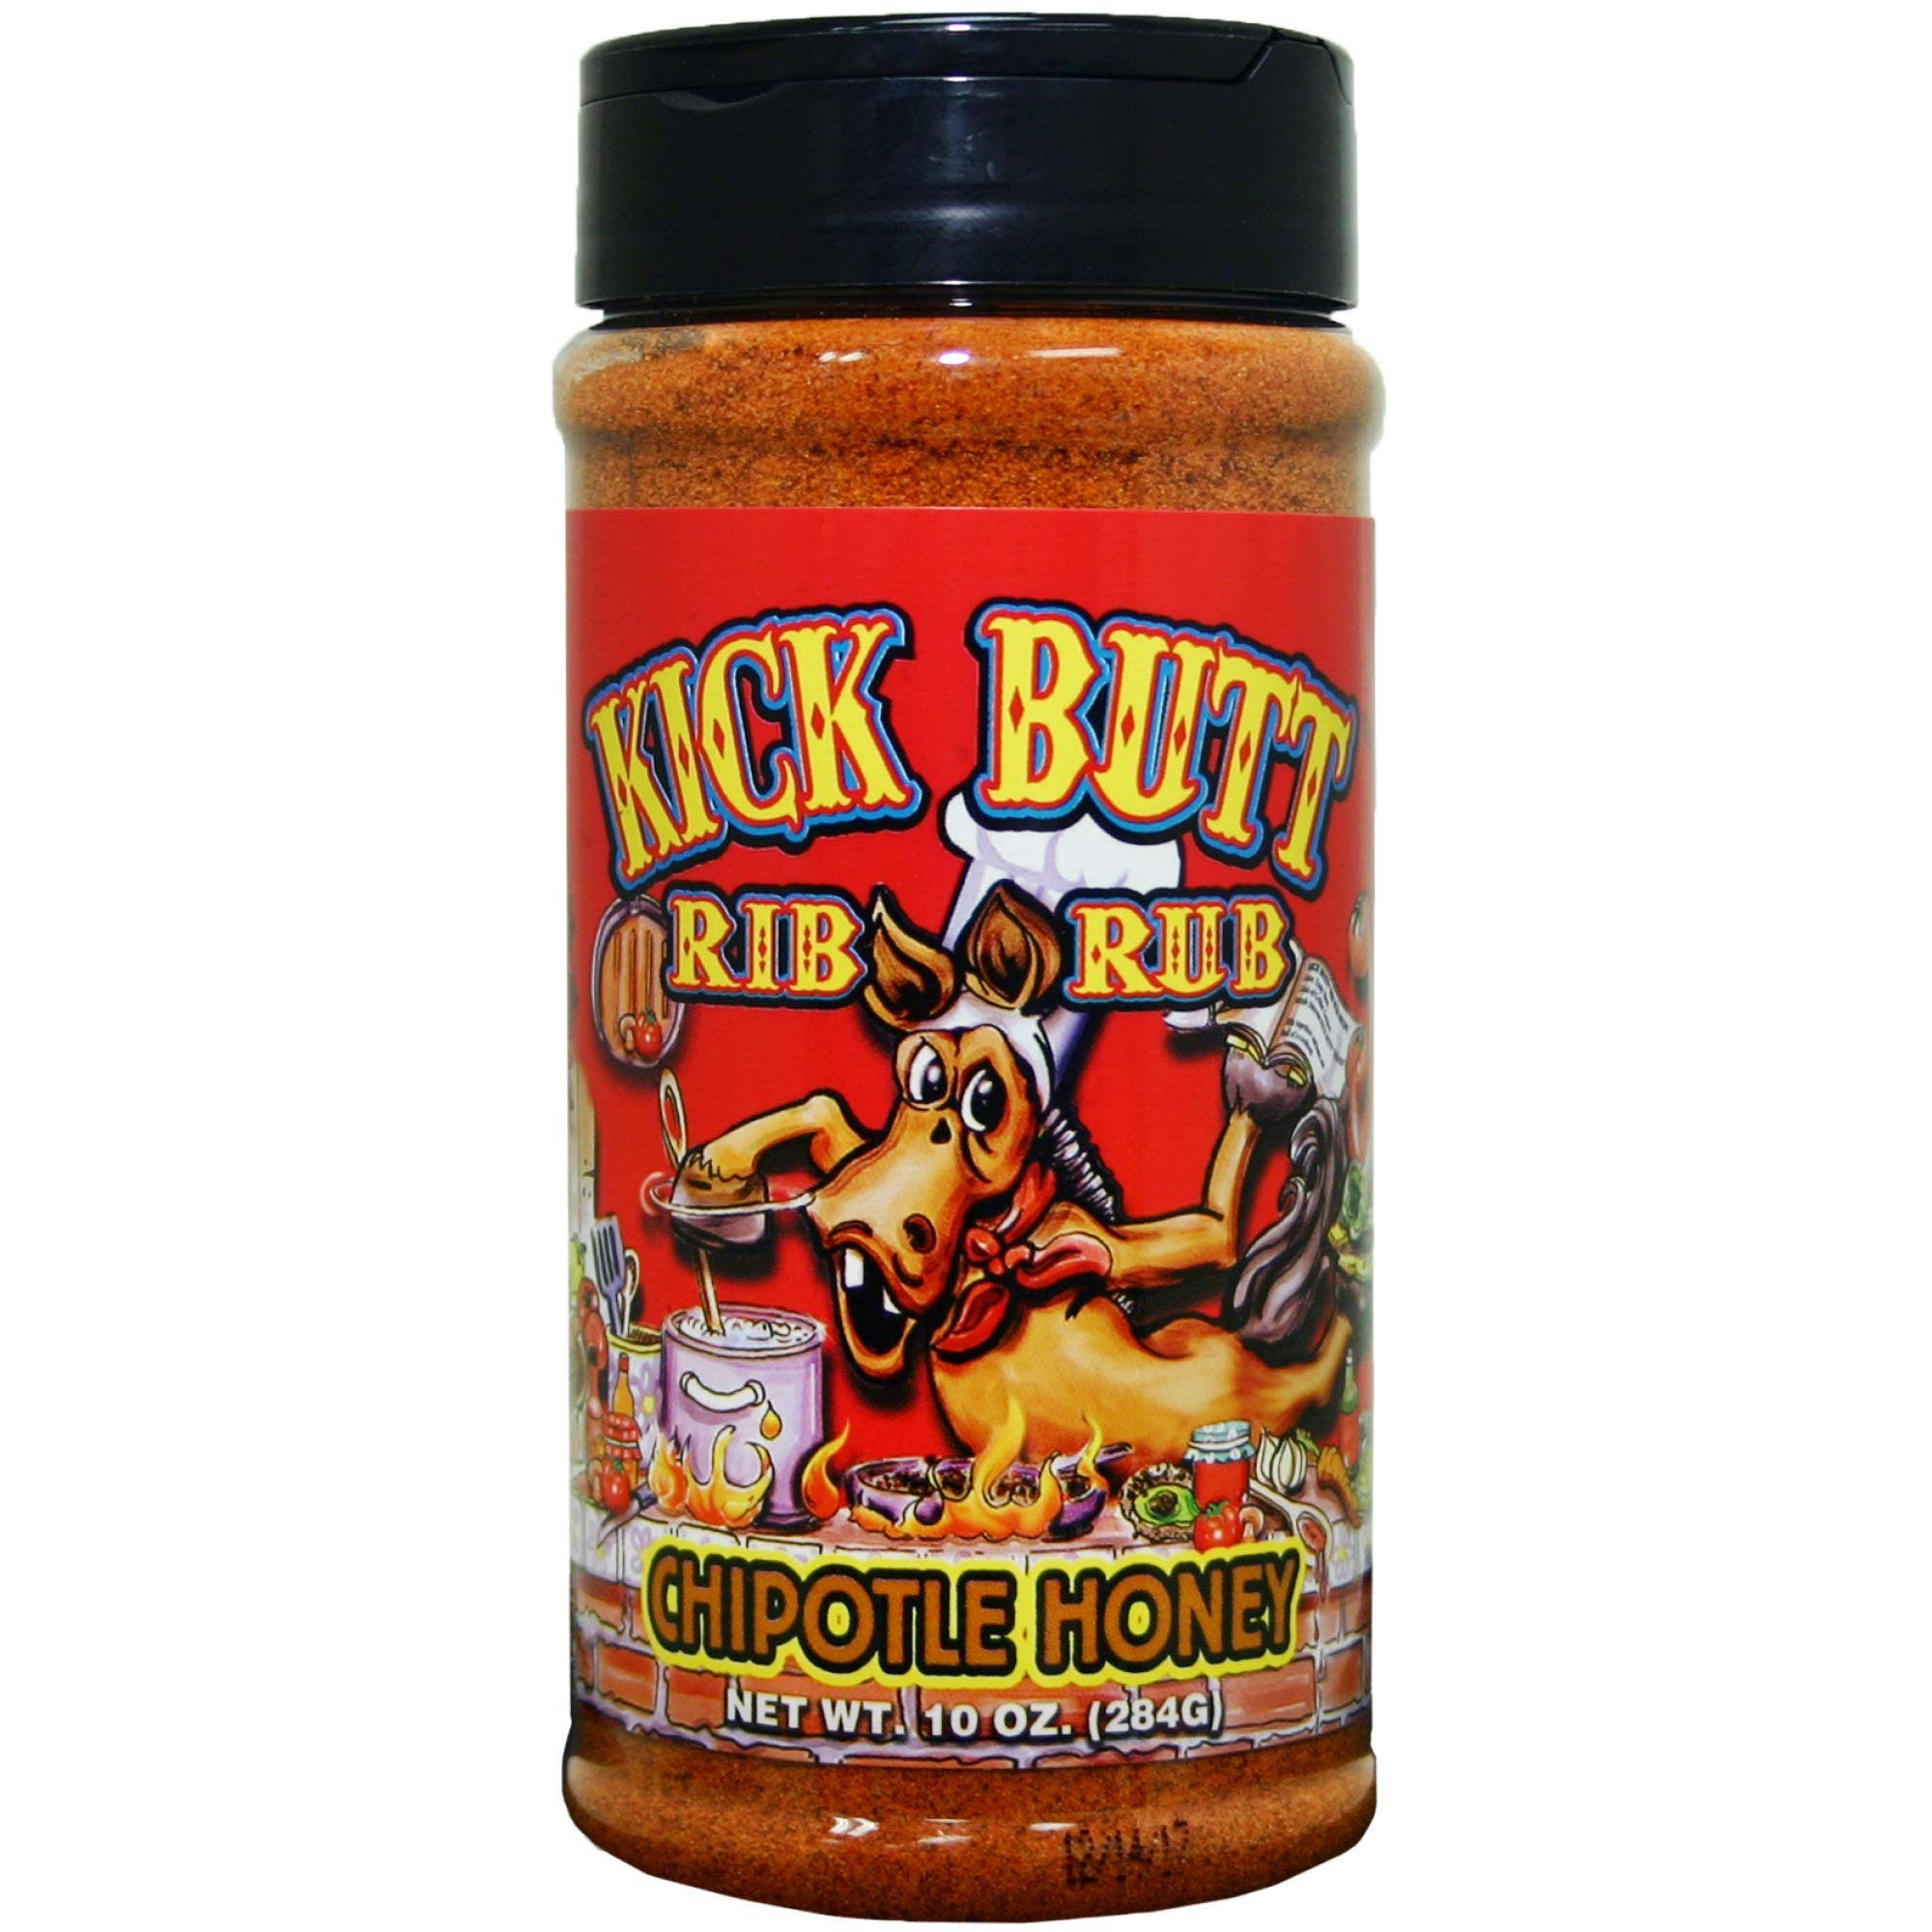
Item Name: Kick Butt Chipotle Honey Rib Rub - Sweet, spicy, and awesome on the grill! Use on ribs, chicken, fish or pork - 10oz
Bullet Point 1: SPICES AND SEASONINGS: This 10 oz chipotle honey chicken seasoning and pork rub blend enhances any dish and is backed by a good’ taste designed for the bbq fan or grilling aficionado. Create tantalizing flavor in a pinch by using chipotle honey seasoning on chicken wings, turkey, fish, pork, ribs or whatever tickles your fancy.
Bullet Point 2: THE TASTIEST RIB RUB AROUND: This BBQ rub can be added to chicken, beef, seafood and pork dishes. Full of flavor, it’s a seasoning that’s as sweet as can be with a little spice and a whole lot of nice! This chipotle honey rib rub will make everyone wow.
Bullet Point 3: PREMIUM GIFTS: These make great stocking stuffers for any meat seasoning lovers you know. They're wonderful for birthdays, Father’s Day, Mother’s Day, Fourth of July, Christmas gifts or any other shindig for that matter. Give your pal the gift that makes every meal memorable. Make your barbecuing the talk of the town with this premium rib rub gift, you can thank us later!
Bullet Point 4: BACKYARD BBQ: These spices and seasonings are the ones to beat, and chipotle honey chicken and rib rub is no exception. Rub this on some juicy t-bones and just watch that meat dance on the grill and make your mouth water! There’s nothing like enjoying a great outdoor BBQ with a savory seasoning to match. So, get that grill fired up already and start grilling with chipotle honey rib rub.
Bullet Point 5: MADE IN THE USA: To maintain the highest quality, best-tasting, gourmet BBQ grill and rib rub on the market today, Kickin’ grows and harvests its own peppers on land right next to their facility in Arizona. Talk about dedication! Made with quality and consistency in mind, this set is top notch. Filled with mouthwatering flavor and great heat, you won’t find another chipotle honey rib rub set like it around- and you won’t have to! Don’t believe it? Just check our reviews.
Product Description: This sweet and spicy chipotle honey flavor is awesome on the grill. Use on ribs, chicken, fish, or pork! This chicken seasoning and pork rub blend enhances any dish, backed by a good’ taste designed for the bbq fan or grilling aficionado. Create tantalizing flavor in a pinch by using chipotle honey seasoning on chicken wings, turkey, fish, pork, ribs, or whatever tickles your fancy.
Value: 10.0
Unit: Ounce

Price: 14.9